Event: Nepal Earthquake
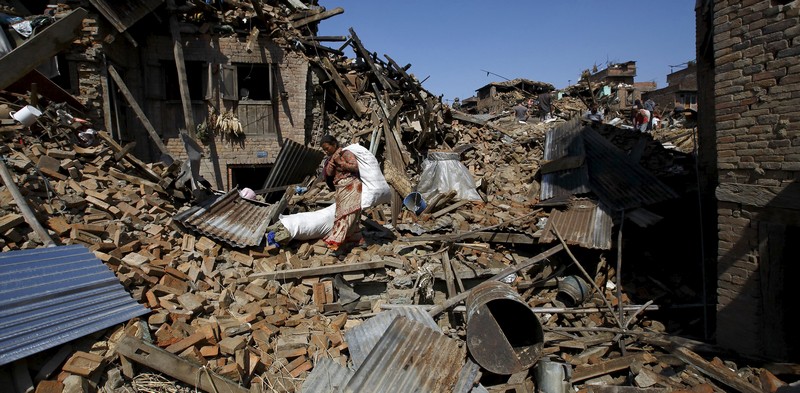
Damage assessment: damage